Lester Hutchinson

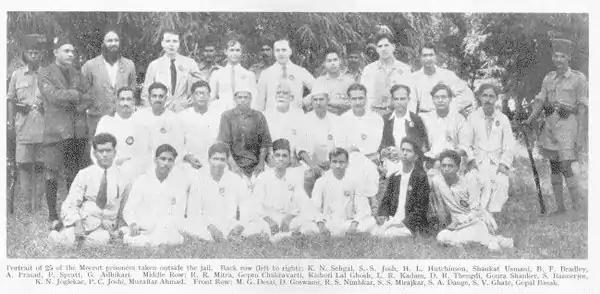
Portrait of 25 of the Meerut prisoners taken outside the jail. Back row (left to right): K. N. Sehgal, S. S. Josh, H. L. Hutchinson, Shaukat Usmani, B. F. Bradley, A. Prasad, P. Spratt, G. Adhikari. Middle row: R. R. Mitra, Gopen Chakravarti, Kishori Lal Ghosh, L. R. Kadam, D. R. Thengdi, Goura Shanker, S. Bannerjee, K. N. Joglekar, P. C. Joshi, Muzaffar Ahmad. Front row: M. G. Desai, D. Goswami, R. S. Nimbkar, S. S. Mirajkar, S. A. Dange, S. V. Ghate, Gopal Basak.

At the time of the 1929 Meerut Conspiracy Case, Hutchinson became involved with 32 others, communist and trade union leaders. His role in the GKU was as editor of the "New Spark" paper; but after the first arrests in the case in March 1929, he took on an official position, and was also brought in, some months later. He made a successful case for release on bail for Workers and Peasants Party Secretary General R. S. Nimbkar and himself. In September 1931 his mother met Mahatma Gandhi in London, and was told that the Meerut prisoners were not covered by the amnesty in the Gandhi–Irwin Pact of that year, because they were not non-violent. The trial came to an end in January 1933, and an appeal to the High Court of Judicature at Allahabad ended in August of that year with Hutchinson and eight other defendants being released.